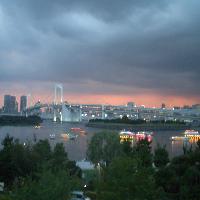
Weather: cloudy or overcast